Habitability of G-type main-sequence star systems

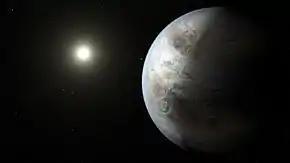
Artistic interpretation of Kepler-452b, a potentially habitable exoplanet belonging to a yellow dwarf

Habitability of yellow dwarf systems defines the suitability for life of exoplanets belonging to yellow dwarf stars. These systems are the object of study among the scientific community because they are considered the most suitable for harboring living organisms, together with those belonging to K-type stars.